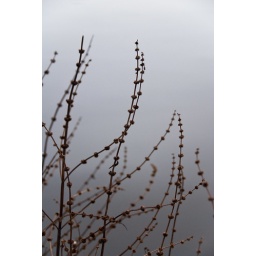
Shot against the reflection of the blue grey sky over Lost Lagoon on a chilly day.